Nalžovské Hory

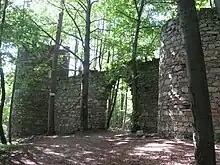
Prašivice Castle

On the site of a former fortress documented in 1380, the Renaissance Nalžovy Castle was built in 1618–1620. In 1745 it was modified in the Baroque style. The castle is surrounded by an English park from the early 17th century with romantic modifications from around 1840. Today the castle and the park are privately owned and inaccessible to the public.